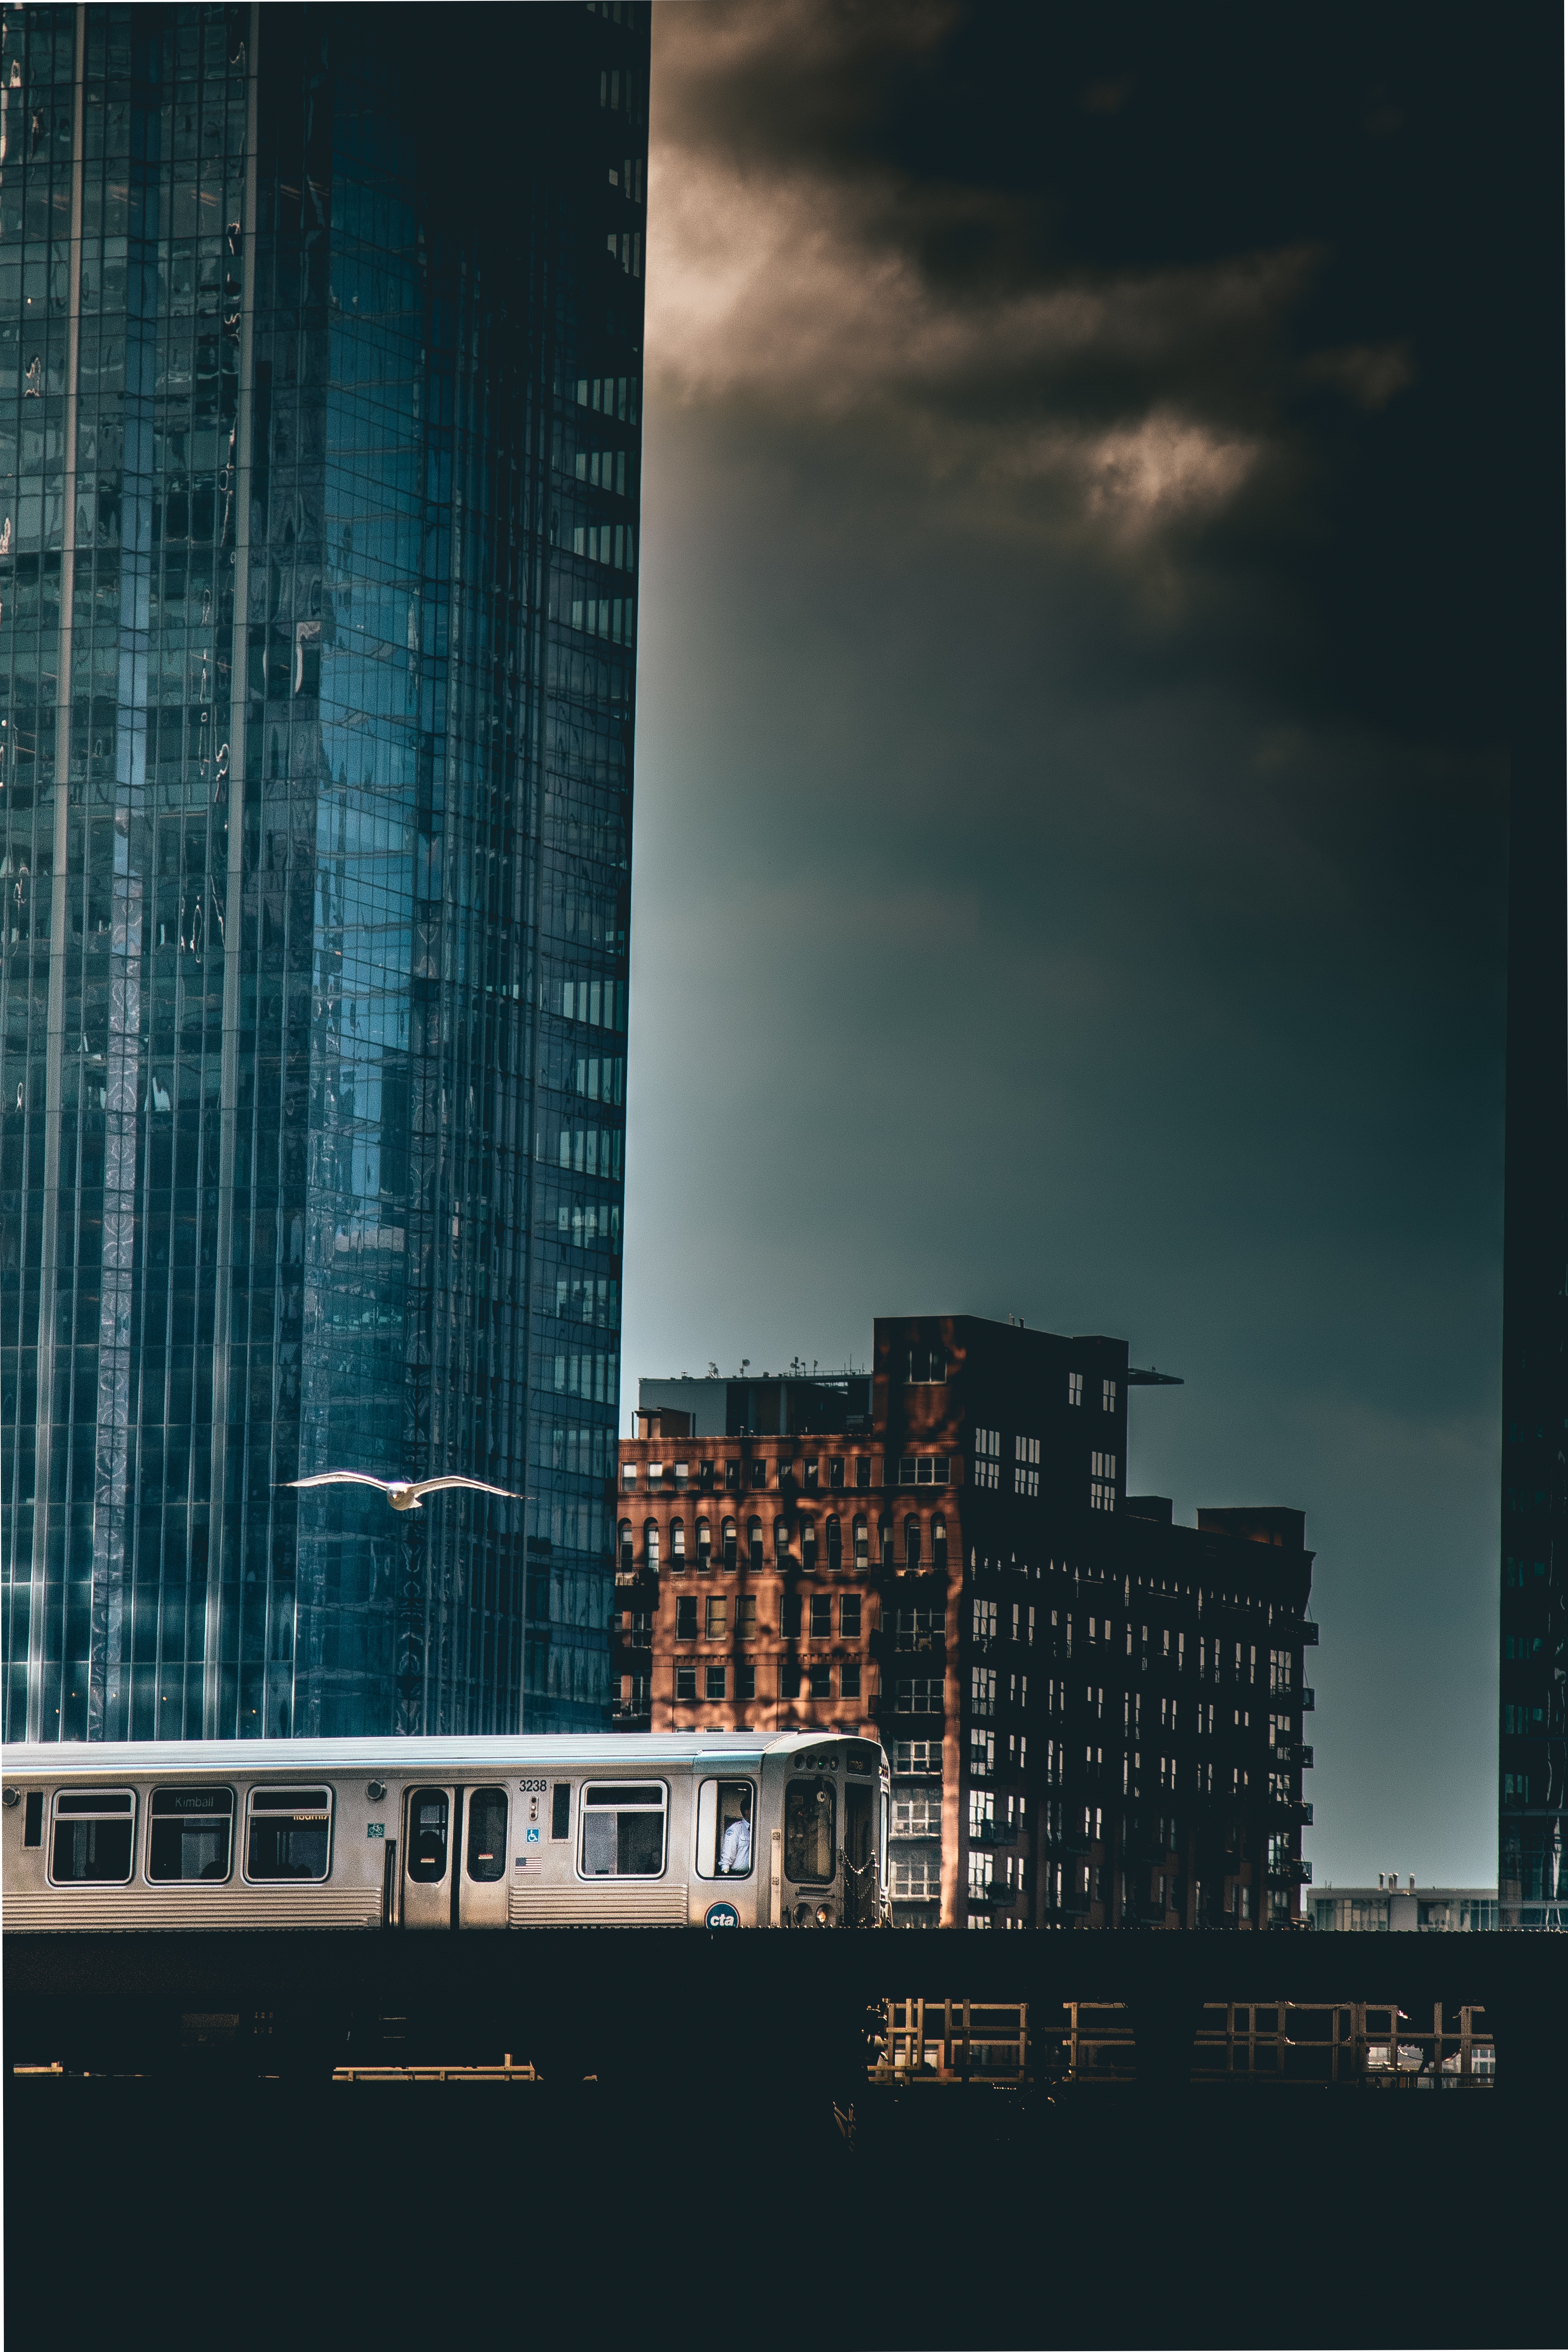
horizon, cloud, architecture, sky, skyline, night, city, skyscraper, cityscape, downtown, dusk, evening, reflection, tower, landmark, darkness, tower block, shape, metropolis, urban area, human settlement, atmosphere of earth, metropolitan area